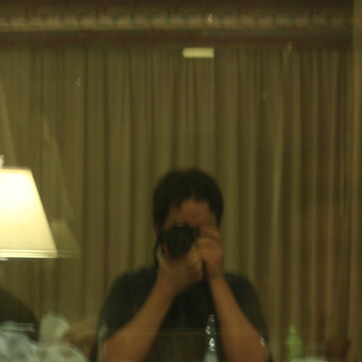
Material: hair